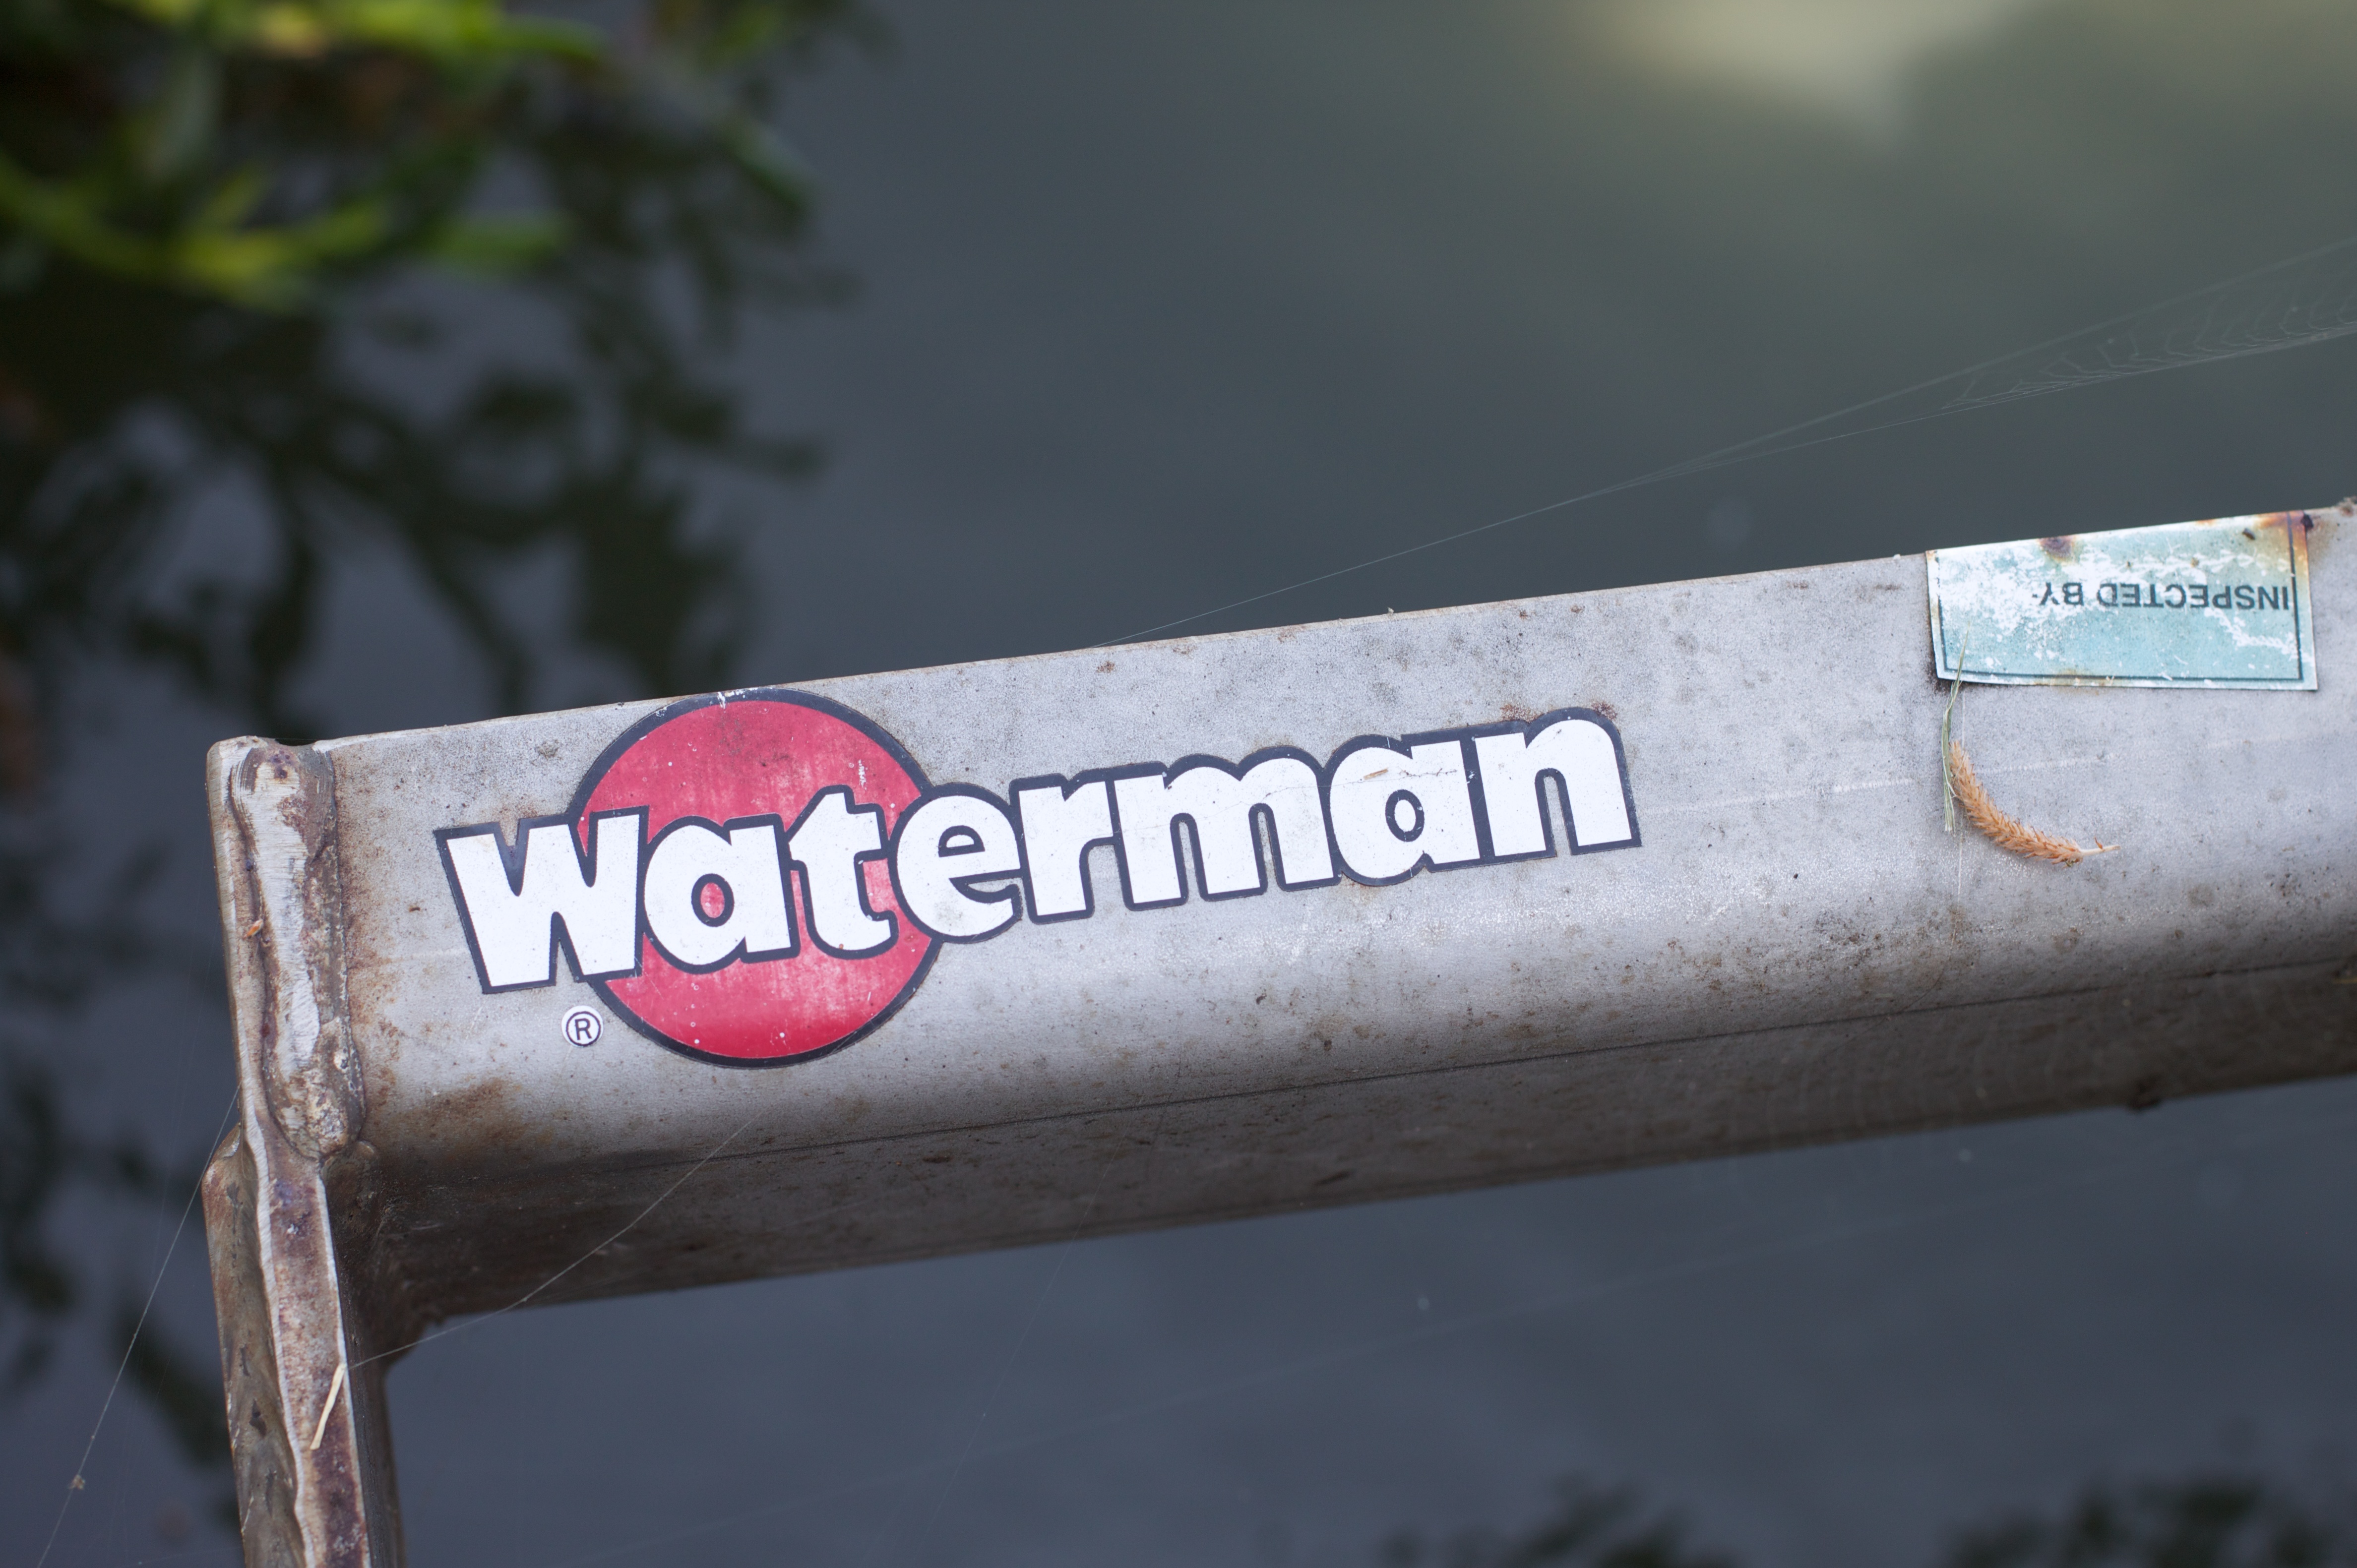
white, number, sign, red, color, blue, street sign, shape